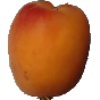
Label: Apricot 1